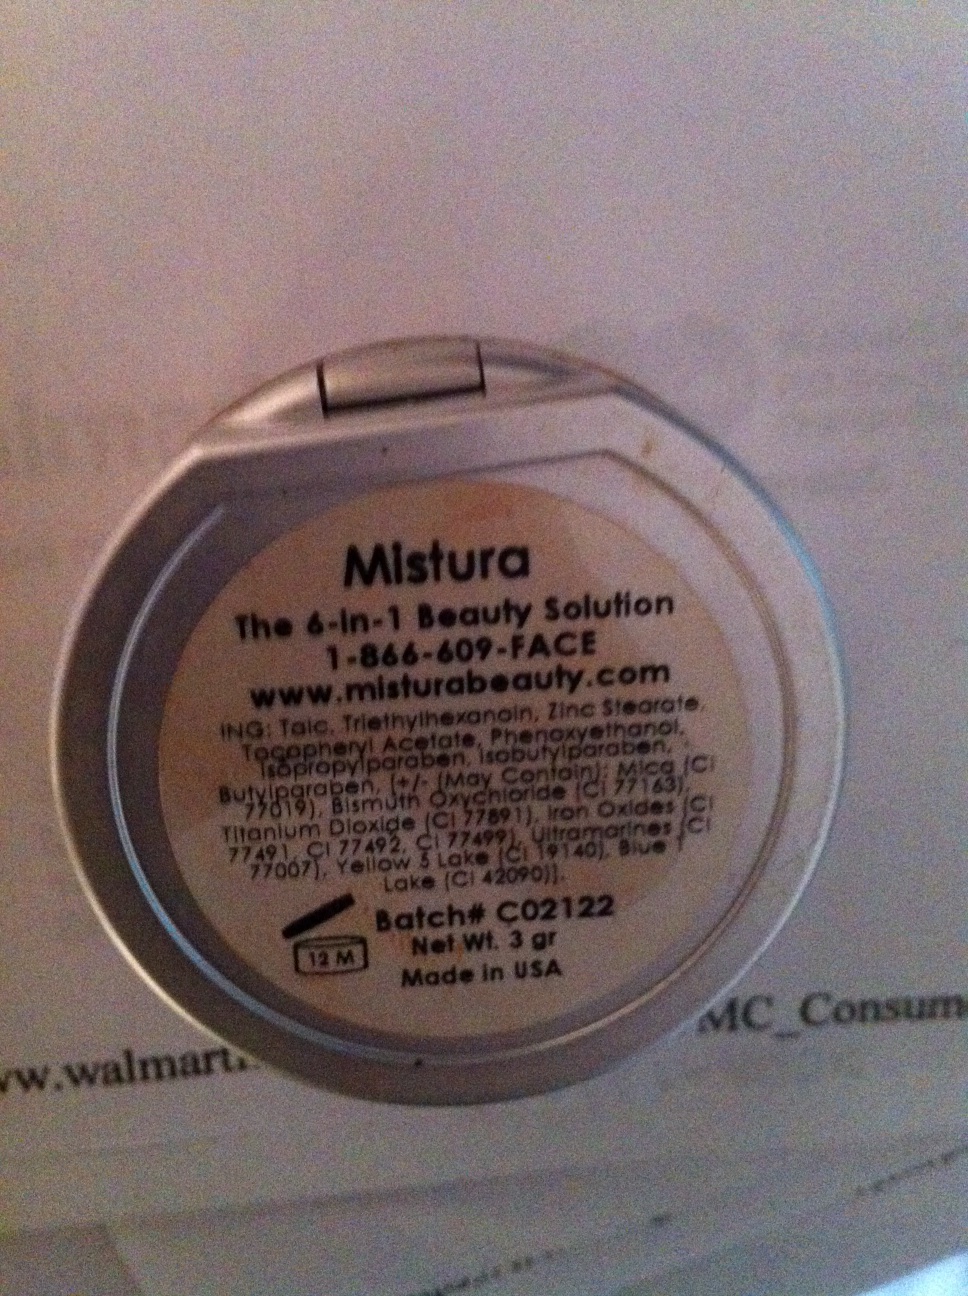Question: Are there chemicals in this product?
Answer: yes